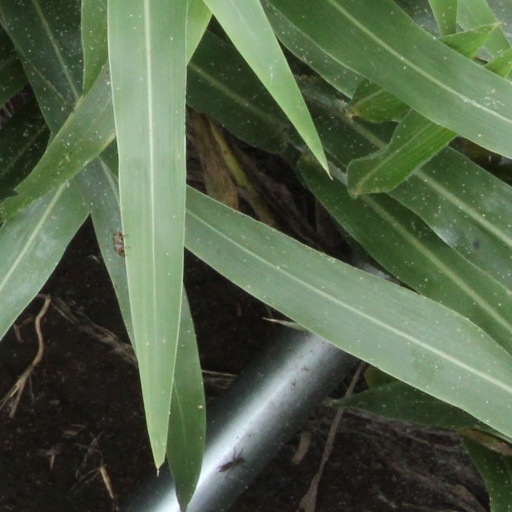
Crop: sorghum